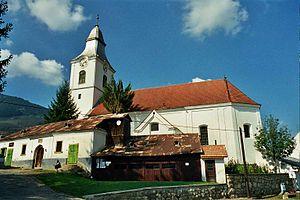
Rimetea est une commune du județ d'Alba, Roumanie qui compte 1 126 habitants.